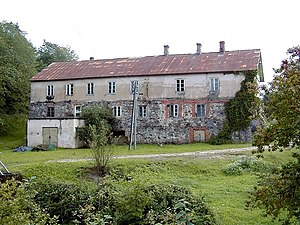
Nītaure
Nītaure er en landsby i Amatas novads og administrativt centrum for Nītaures pagasts i Letland. Landsbyen er beliggende ved floden Mergupes bredder, hvor de regionale hovedveje P3 og P32 krydser hinanden cirka 80 kilometer fra Letlands hovedstad Riga.